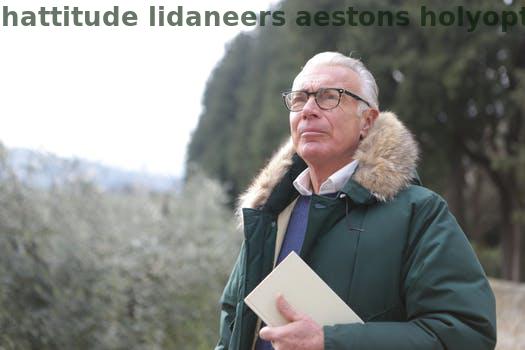
Label: Watermark